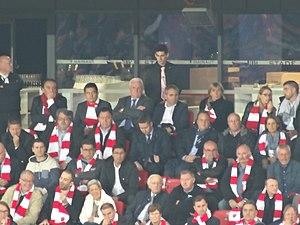
Les élections régionales en Nord-Pas-de-Calais-Picardie se déroulent les 6 et 13 décembre 2015 afin d'élire les 170 conseillers de la nouvelle grande région.